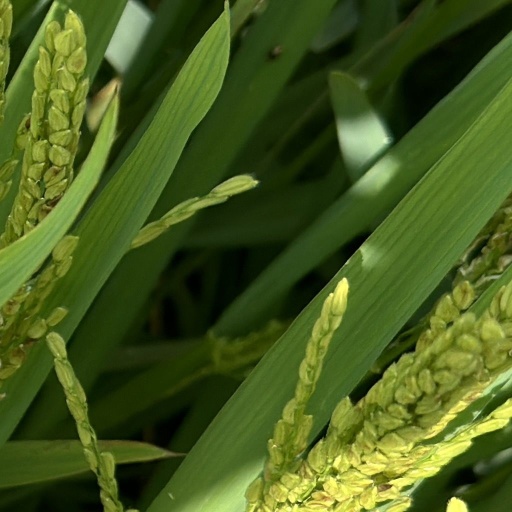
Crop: rice